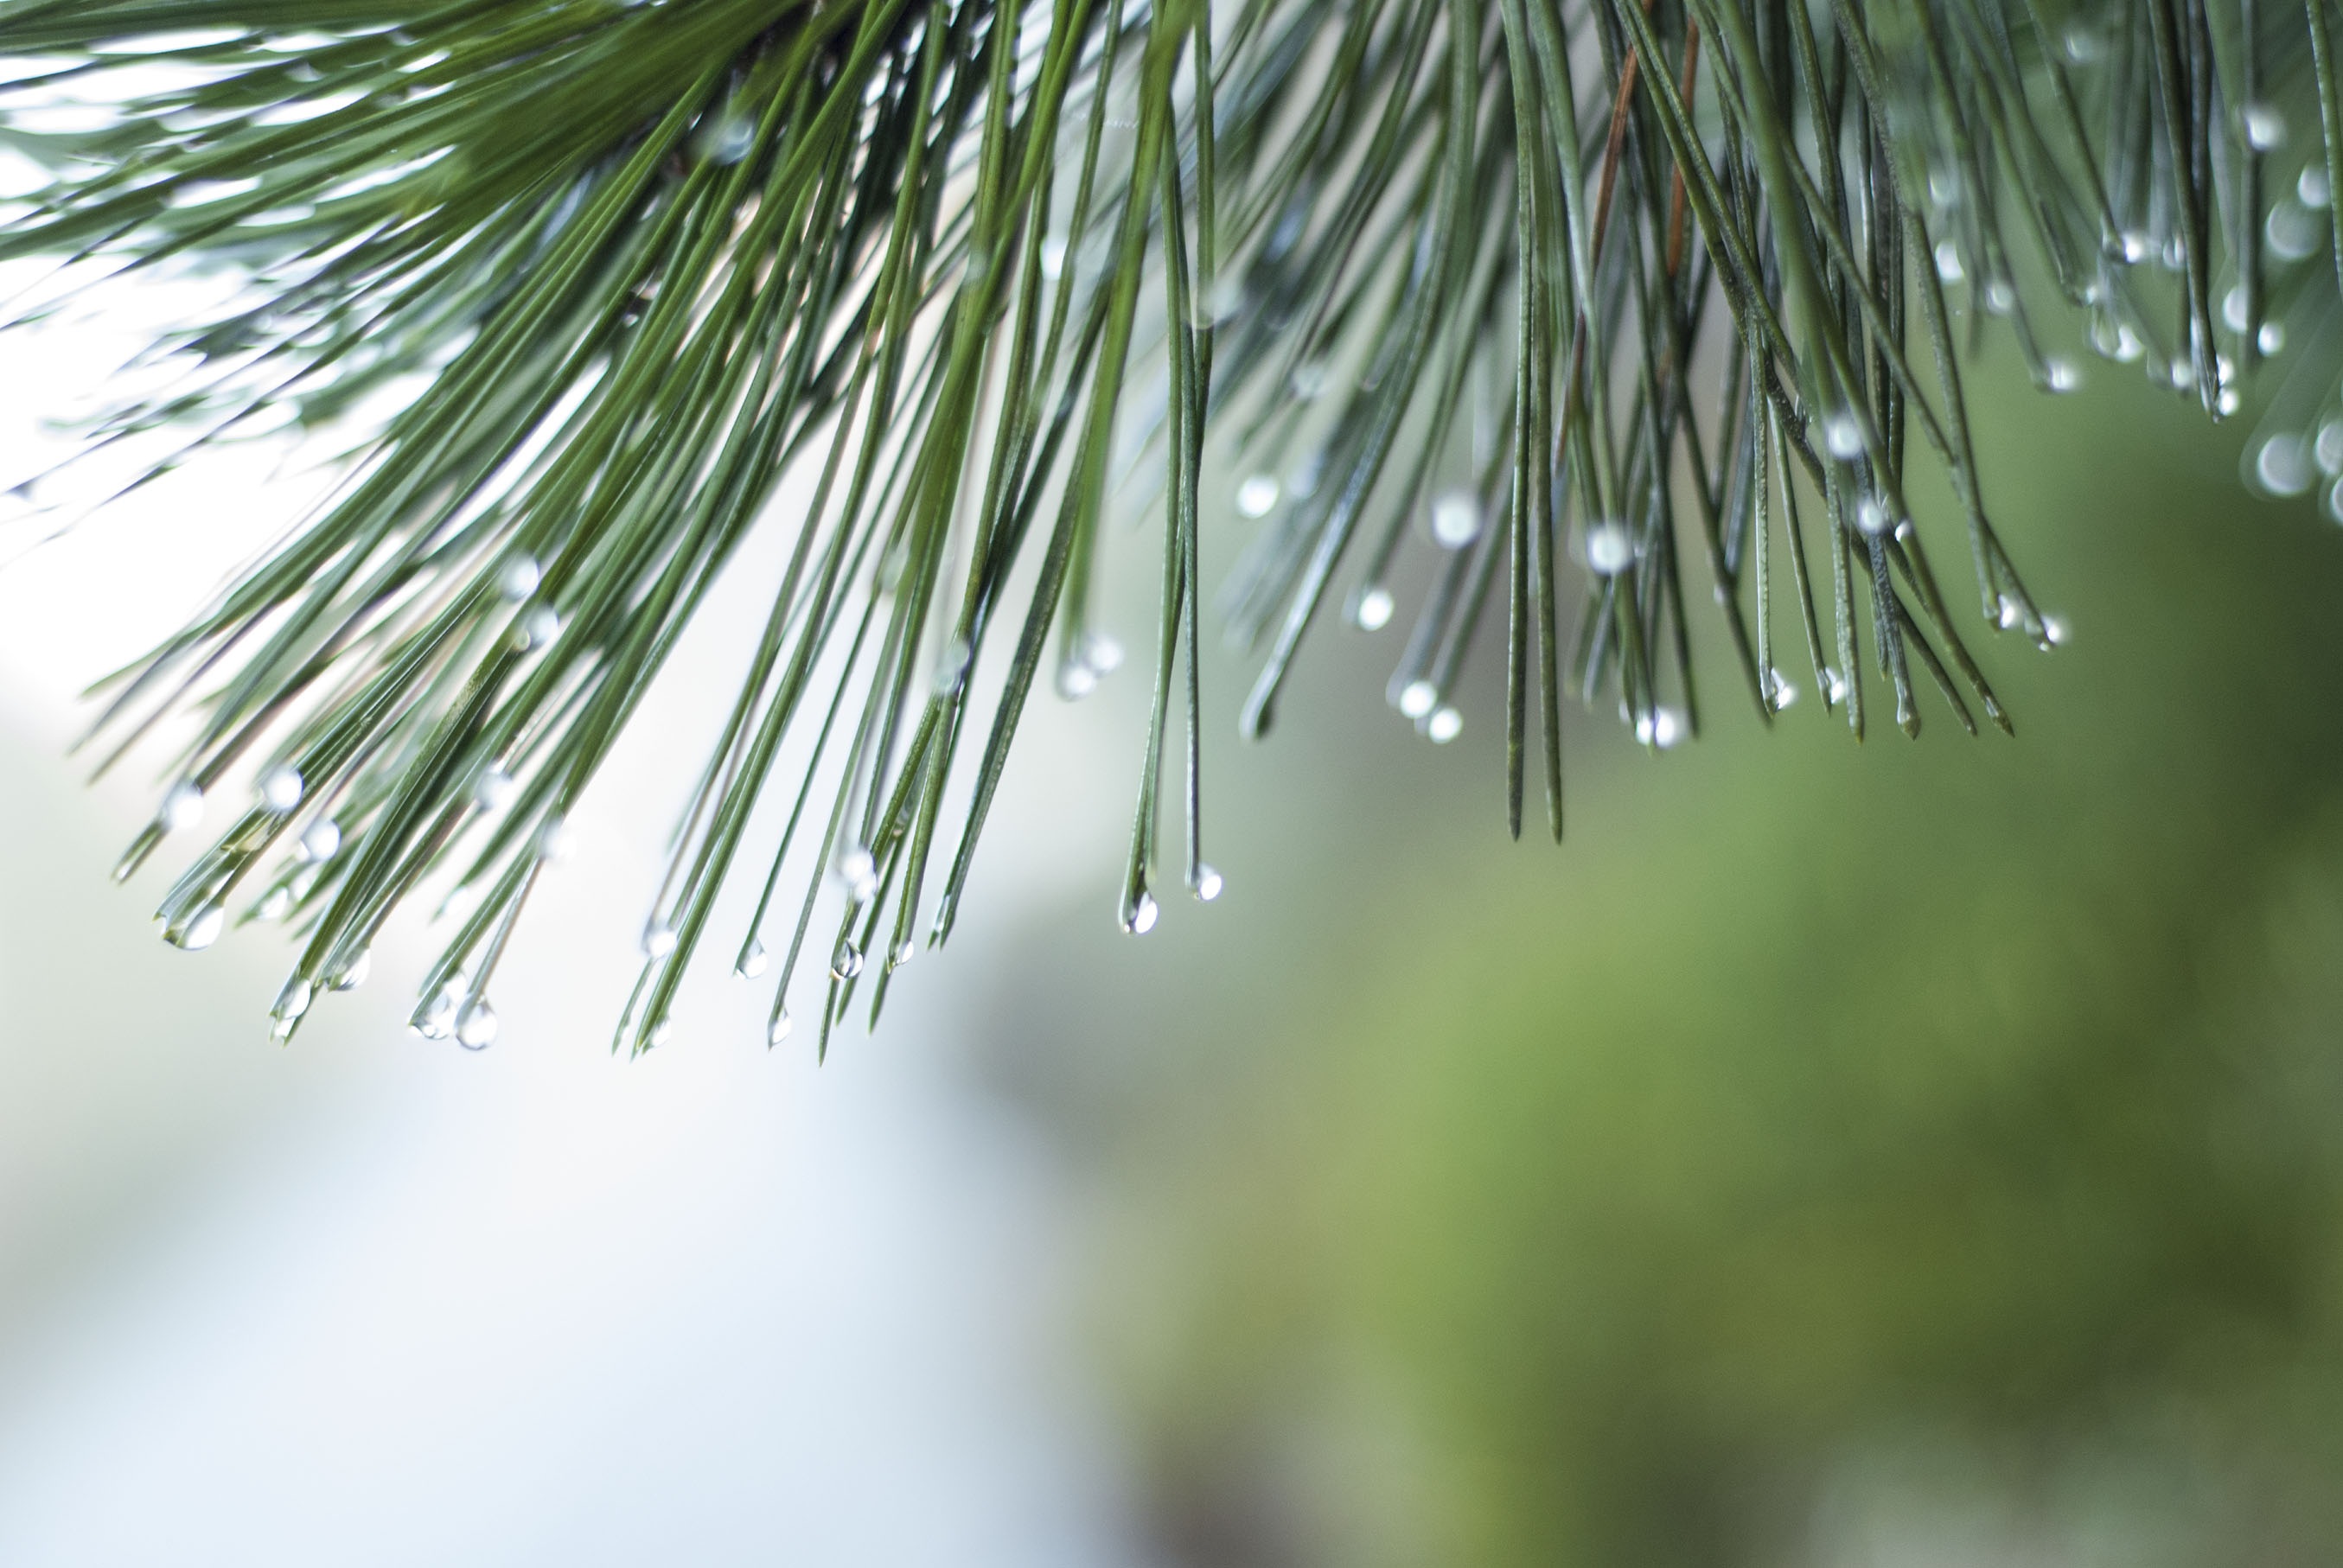
tree, water, nature, grass, branch, cold, plant, rain, leaf, flower, raindrop, frost, wet, green, shine, botany, fir, flora, drip, twig, conifer, close up, leaves, rainy, spruce, droplets, morgentau, macro photography, run off, grass family, plant stem, woody plant, land plant, arecales